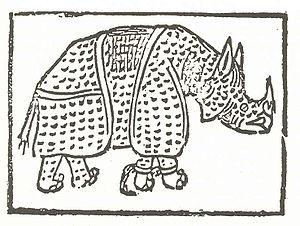
Le Rhinocéros de Dürer est une gravure sur bois d’Albrecht Dürer datée de 1515. L’image est fondée sur une description écrite et un bref croquis par un artiste inconnu d’un rhinocéros indien débarqué à Lisbonne plus tôt dans l’année. Dürer n’a jamais observé ce rhinocéros qui était le premier individu vivant vu en Europe depuis l’époque romaine. Vers la fin de 1515, le roi de Portugal, Manuel Iᵉʳ, envoya l’animal en cadeau au pape Léon X, mais il mourut dans un naufrage au large des côtes italiennes au début de 1516. Un rhinocéros vivant ne sera revu en Europe qu’à l'arrivée d'un second spécimen indien à Lisbonne en 1577.